Dolittle (film)

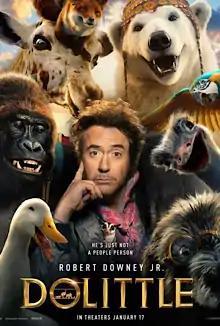
Theatrical release poster

Dolittle is a 2020 fantasy adventure film directed by Stephen Gaghan from a screenplay by Gaghan, Dan Gregor, and Doug Mand, based on a story by Thomas Shepherd. "Dolittle" is based on the title character created by Hugh Lofting and is primarily inspired by the author's second Doctor Dolittle book, "The Voyages of Doctor Dolittle" (1922). Robert Downey Jr. stars as the title character, alongside Antonio Banderas, Michael Sheen, Jim Broadbent, Jessie Buckley, Harry Collett, and Kasia Smutniak in live-action roles, with Emma Thompson, Rami Malek, John Cena, Kumail Nanjiani, Octavia Spencer, Tom Holland, Craig Robinson, Ralph Fiennes, Selena Gomez, and Marion Cotillard voicing an array of creatures.